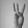
ASL letter: W